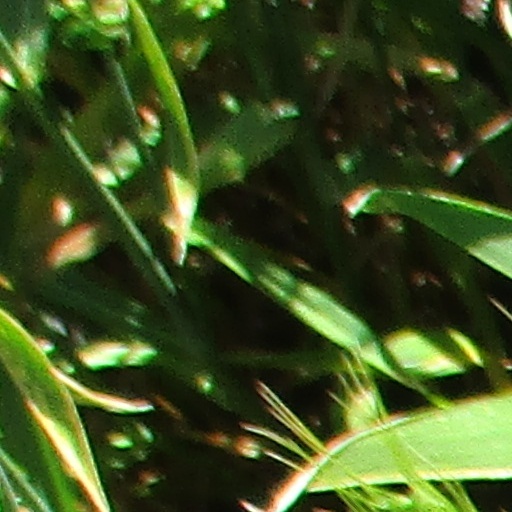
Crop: wheat